Carrara Stadium

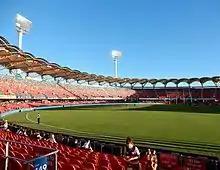
View of the field and grandstand

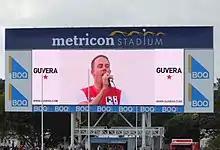
The videoboard.

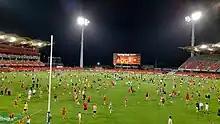
Fans allowed on the field following the completion of the vs match in 2023

On 7 May 2009, it was confirmed that the Carrara Stadium would receive a $126 million redevelopment, providing a suitable stadium for new AFL club the Gold Coast Suns. The last event at the old ground was Richmond vs Adelaide in front of 11,174 fans. On 30 October 2009, demolition of the old stadium began. By January 2010, demolition works were complete. Foundations for the grandstands as well as construction for the player and corporate facilities began in May 2010. By October 2010, the eastern grandstand was nearing completion. Just three months later in January 2011 the whole horseshoe-shaped grandstand was completed. By April 2011, the turf had been laid and the , LED-powered high-definition video board had been installed.